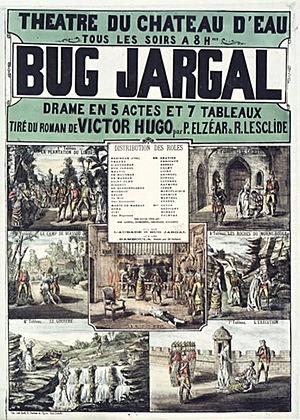
L'Alhambra était une salle de music-hall parisienne, située 50, rue de Malte dans le 11ᵉ arrondissement et qui fut démolie en 1967.